Southampton Common

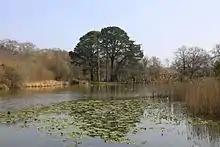
Southampton Common ornamental lake

In 1892 a small hospital was built on the common for cholera and smallpox cases. It was soon judged unsuitable and was removed by the end of the year. The council instead purchased "City of Adelaide" to use as a hospital ship.